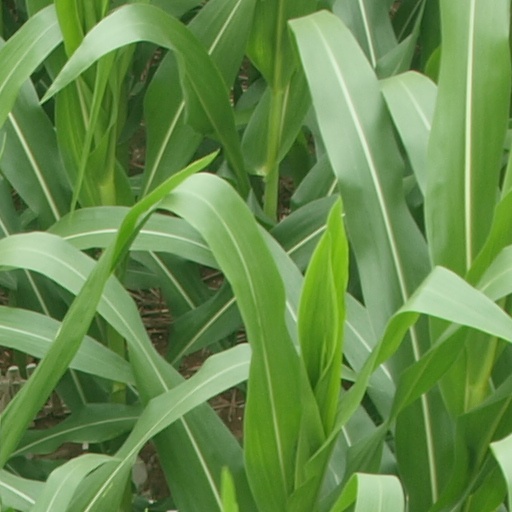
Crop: maize; corn